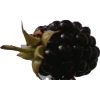
Label: blackberry